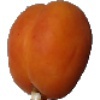
Label: apricot